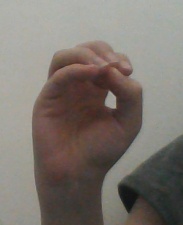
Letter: ha